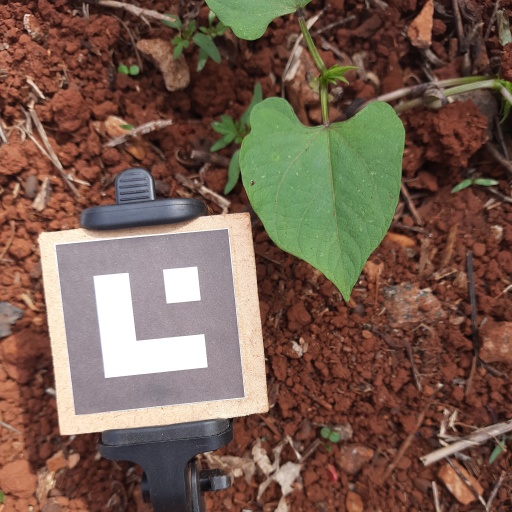
Observations: flat surface, eating holes in the center, under shade